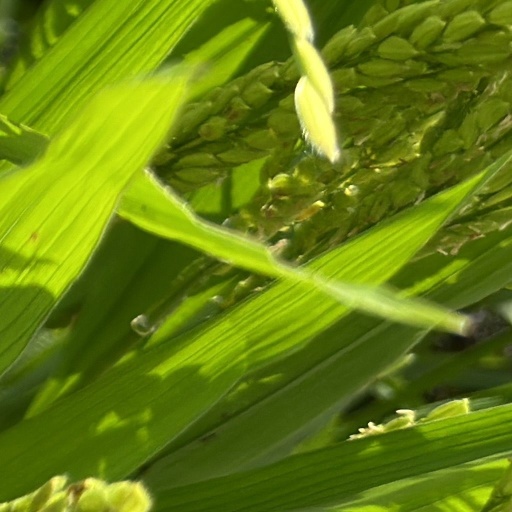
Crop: rice